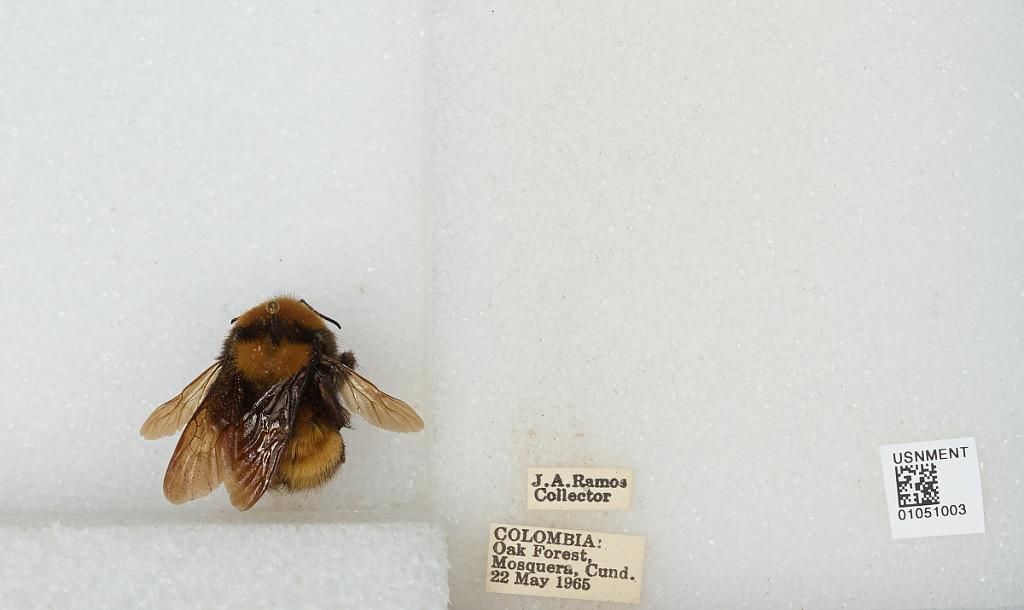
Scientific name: Bombus sp.
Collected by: J. Ramos
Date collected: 1965-5-22
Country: Colombia
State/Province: Cundinamarca
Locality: Oak Forest, Mosquera